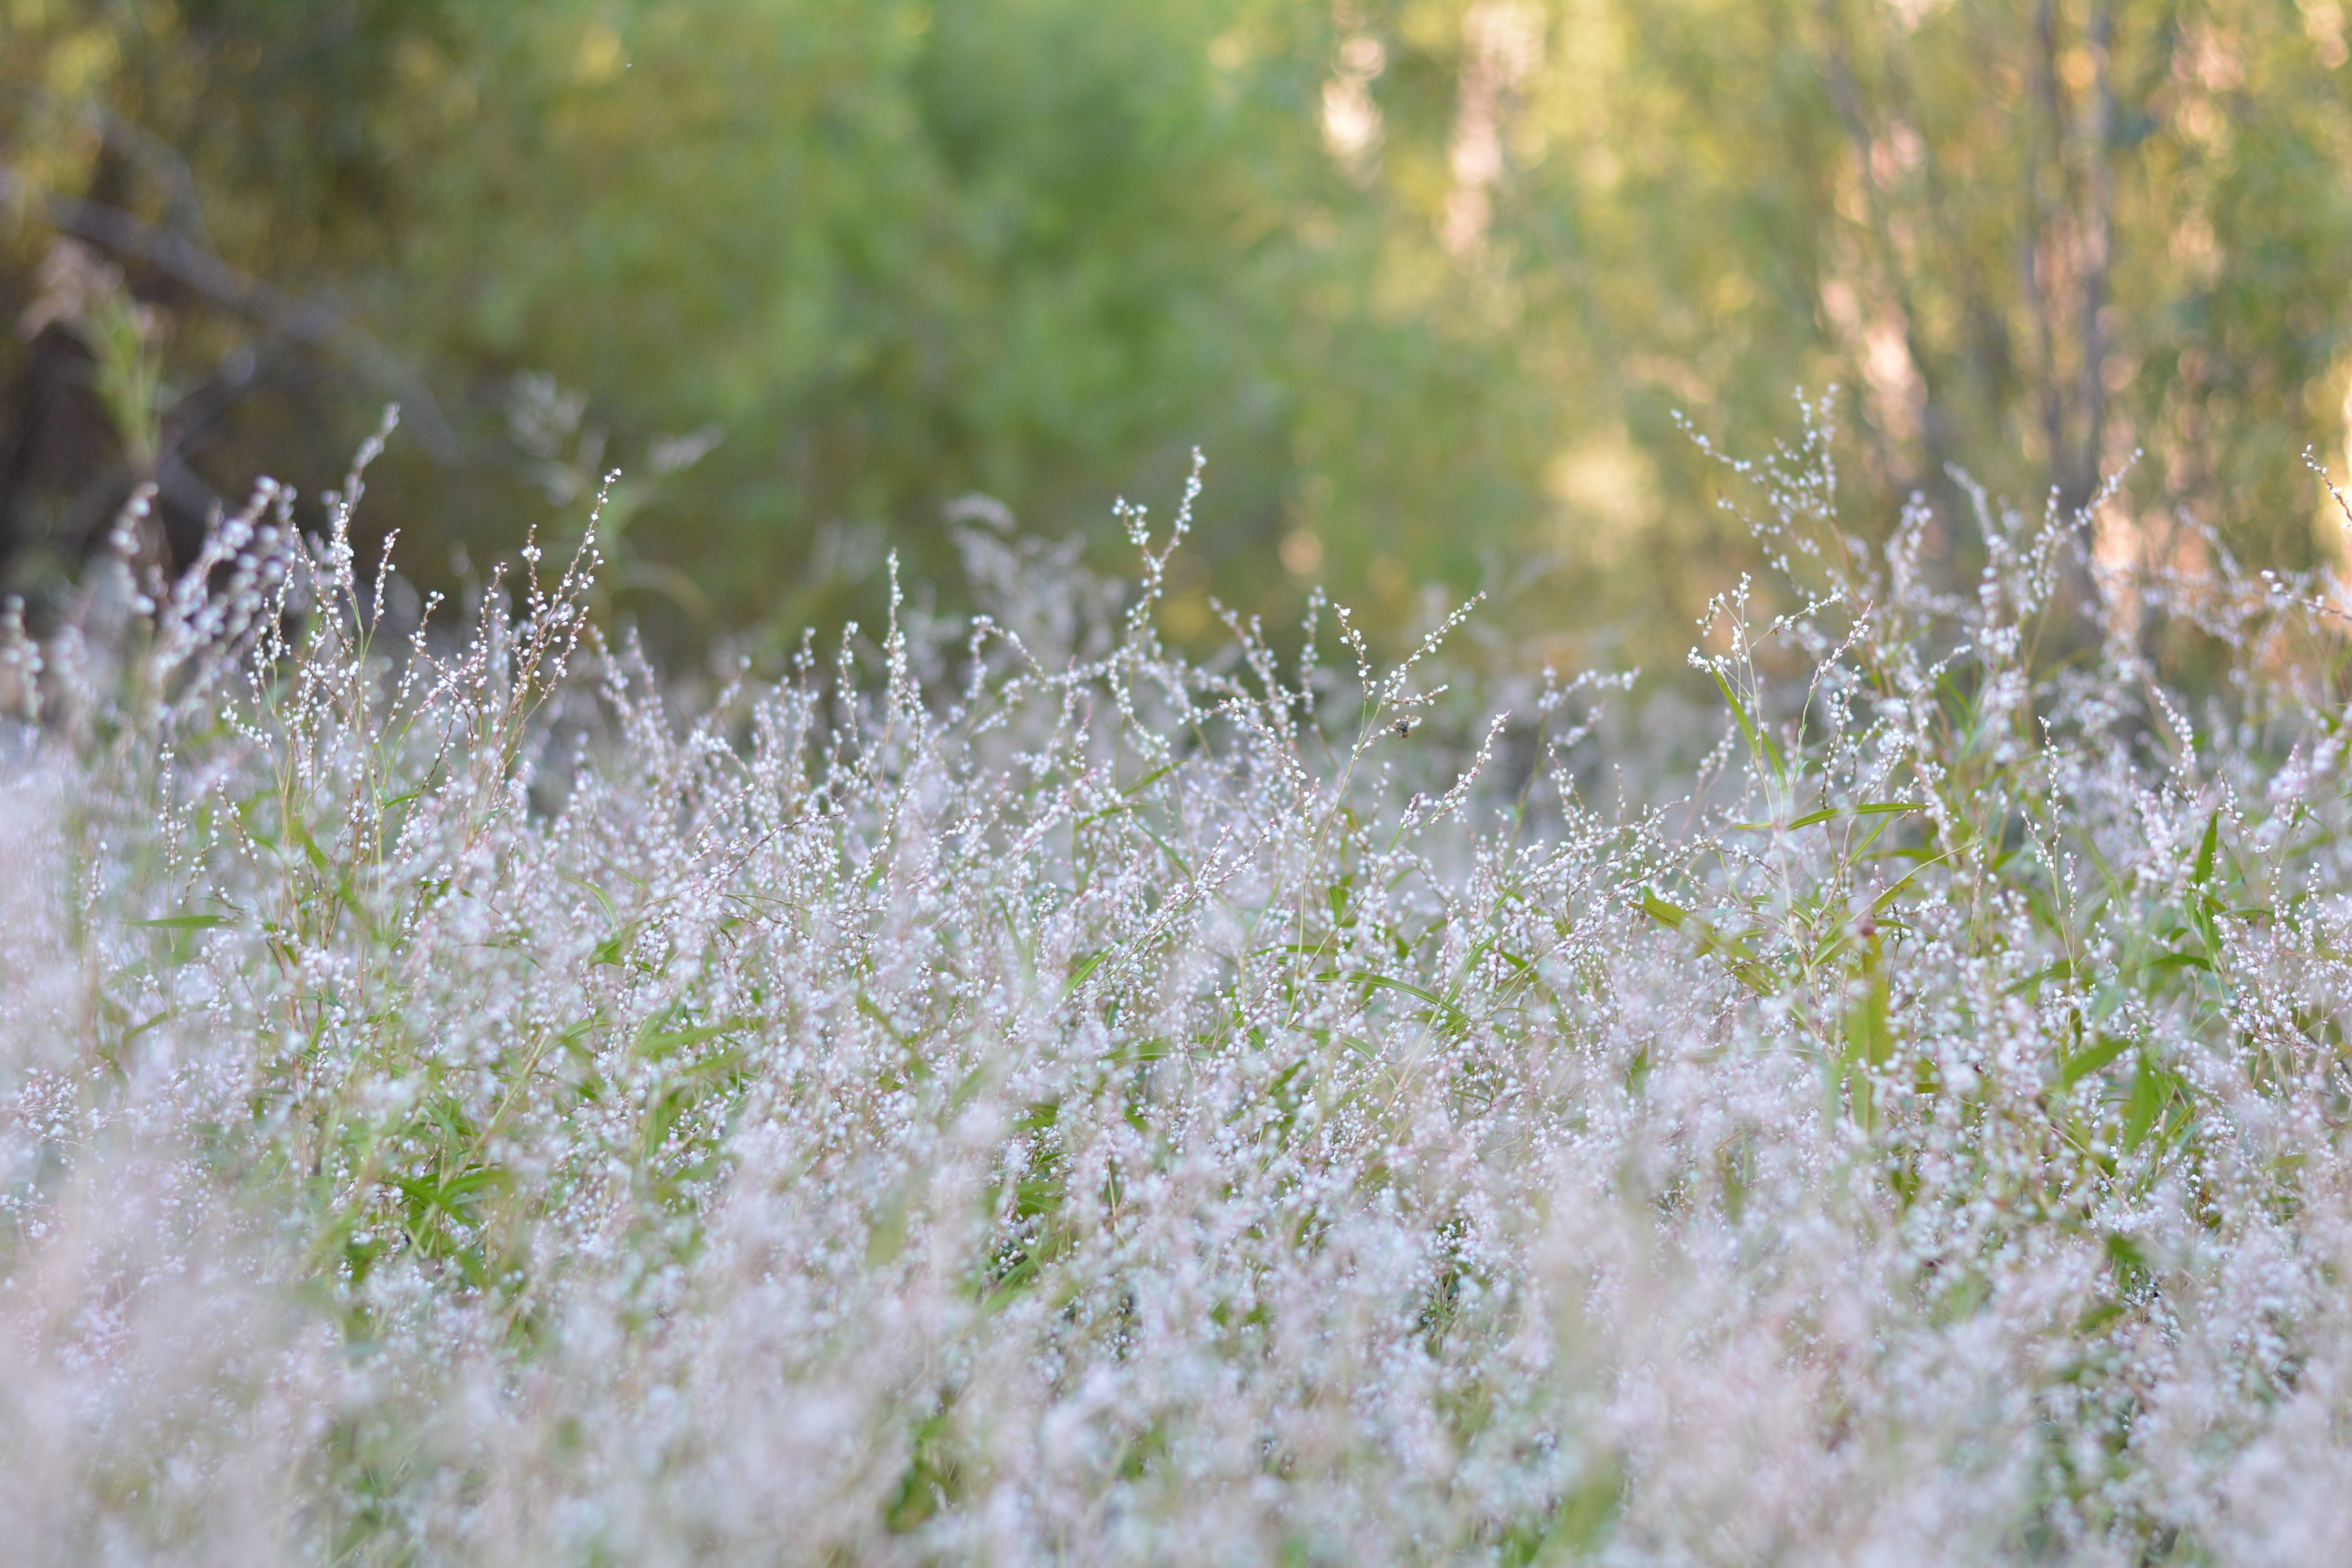
water, nature, grass, branch, plant, lawn, meadow, sunlight, leaf, flower, frost, green, flora, wildflower, woodland, macro photography, flowering plant, grass family, land plant